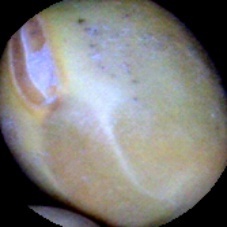
Label: Immature